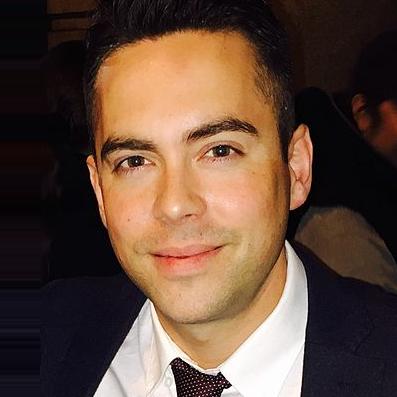
Age: 31